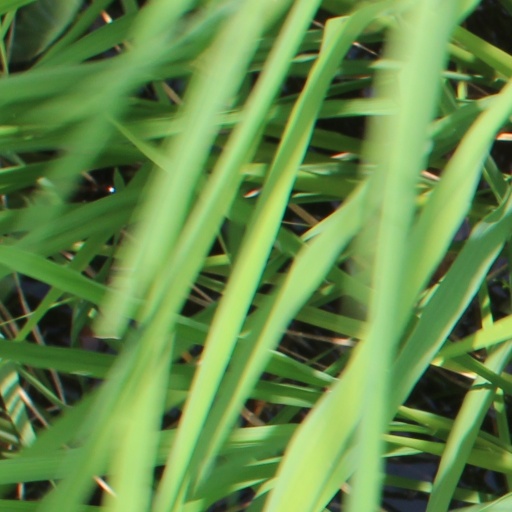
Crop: rice